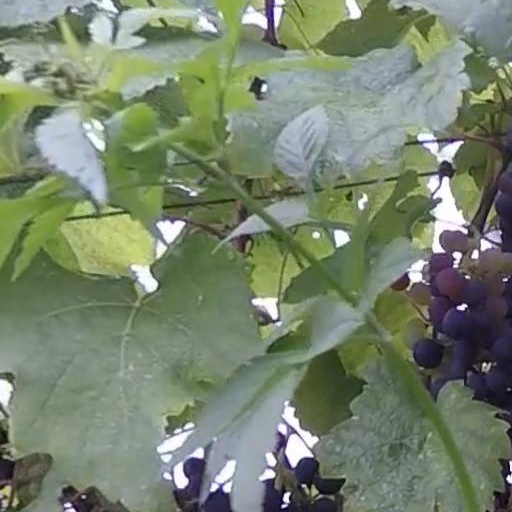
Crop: grape